American comedy films

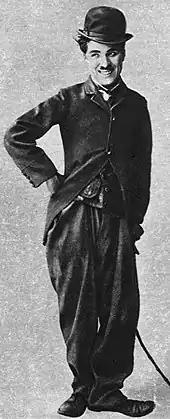
Chaplin as the Tramp in 1915, cinema's "most universal icon"

Comic films began to appear in significant numbers during the era of silent films, roughly 1895 to 1930. The visual humour of many of these silent films relied on slapstick and burlesque. In American film, the most prominent comic actors of the silent era were Charlie Chaplin (although born in England, his success was principally in the U.S.), Buster Keaton and Harold Lloyd.